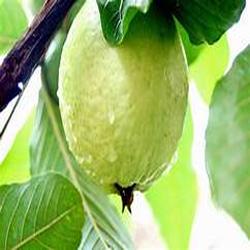
Label: Guava